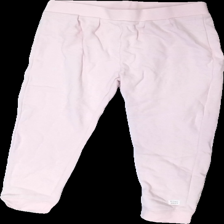
View: front
Type: Trousers
Category: Children
Brand: Not in the list
Brand text on label: Tiny One
Colors: Pink
Material: 59% cotton, 41% polyester
Cut: Regular
Size: 122
Season: All
Price range: <50
Recommended usage: Export